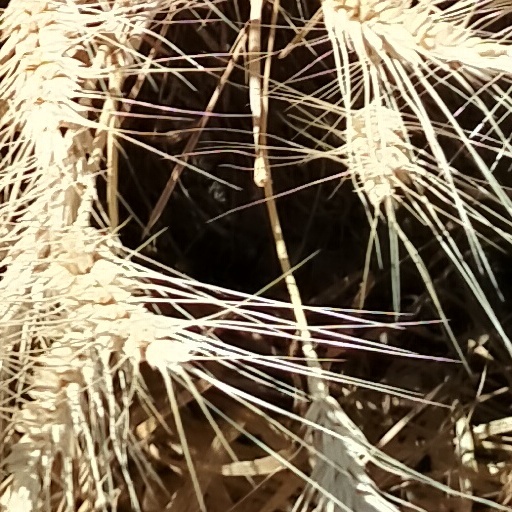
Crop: wheat